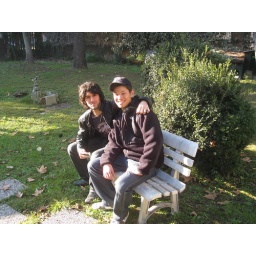
081220-21 Those days run away like horses over the hill 010